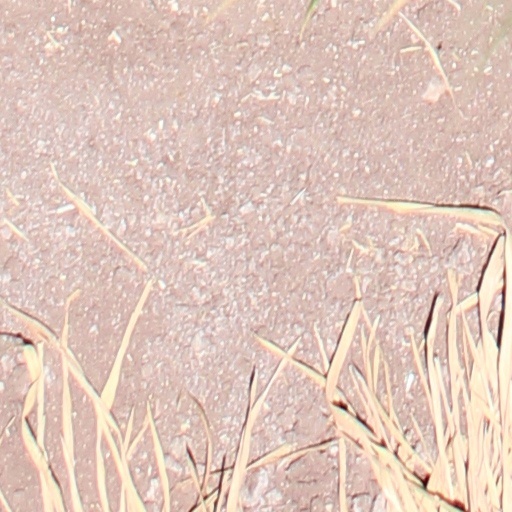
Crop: wheat